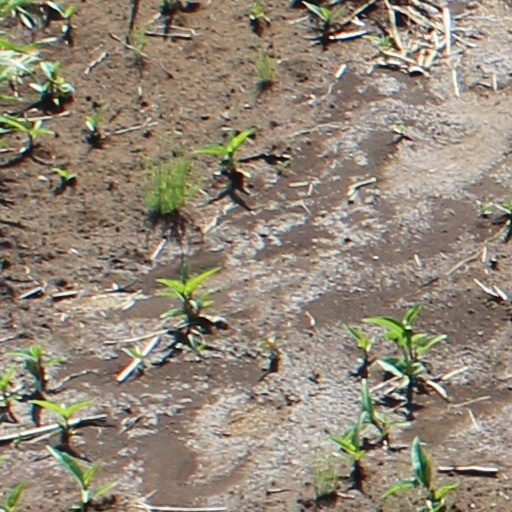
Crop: wheat